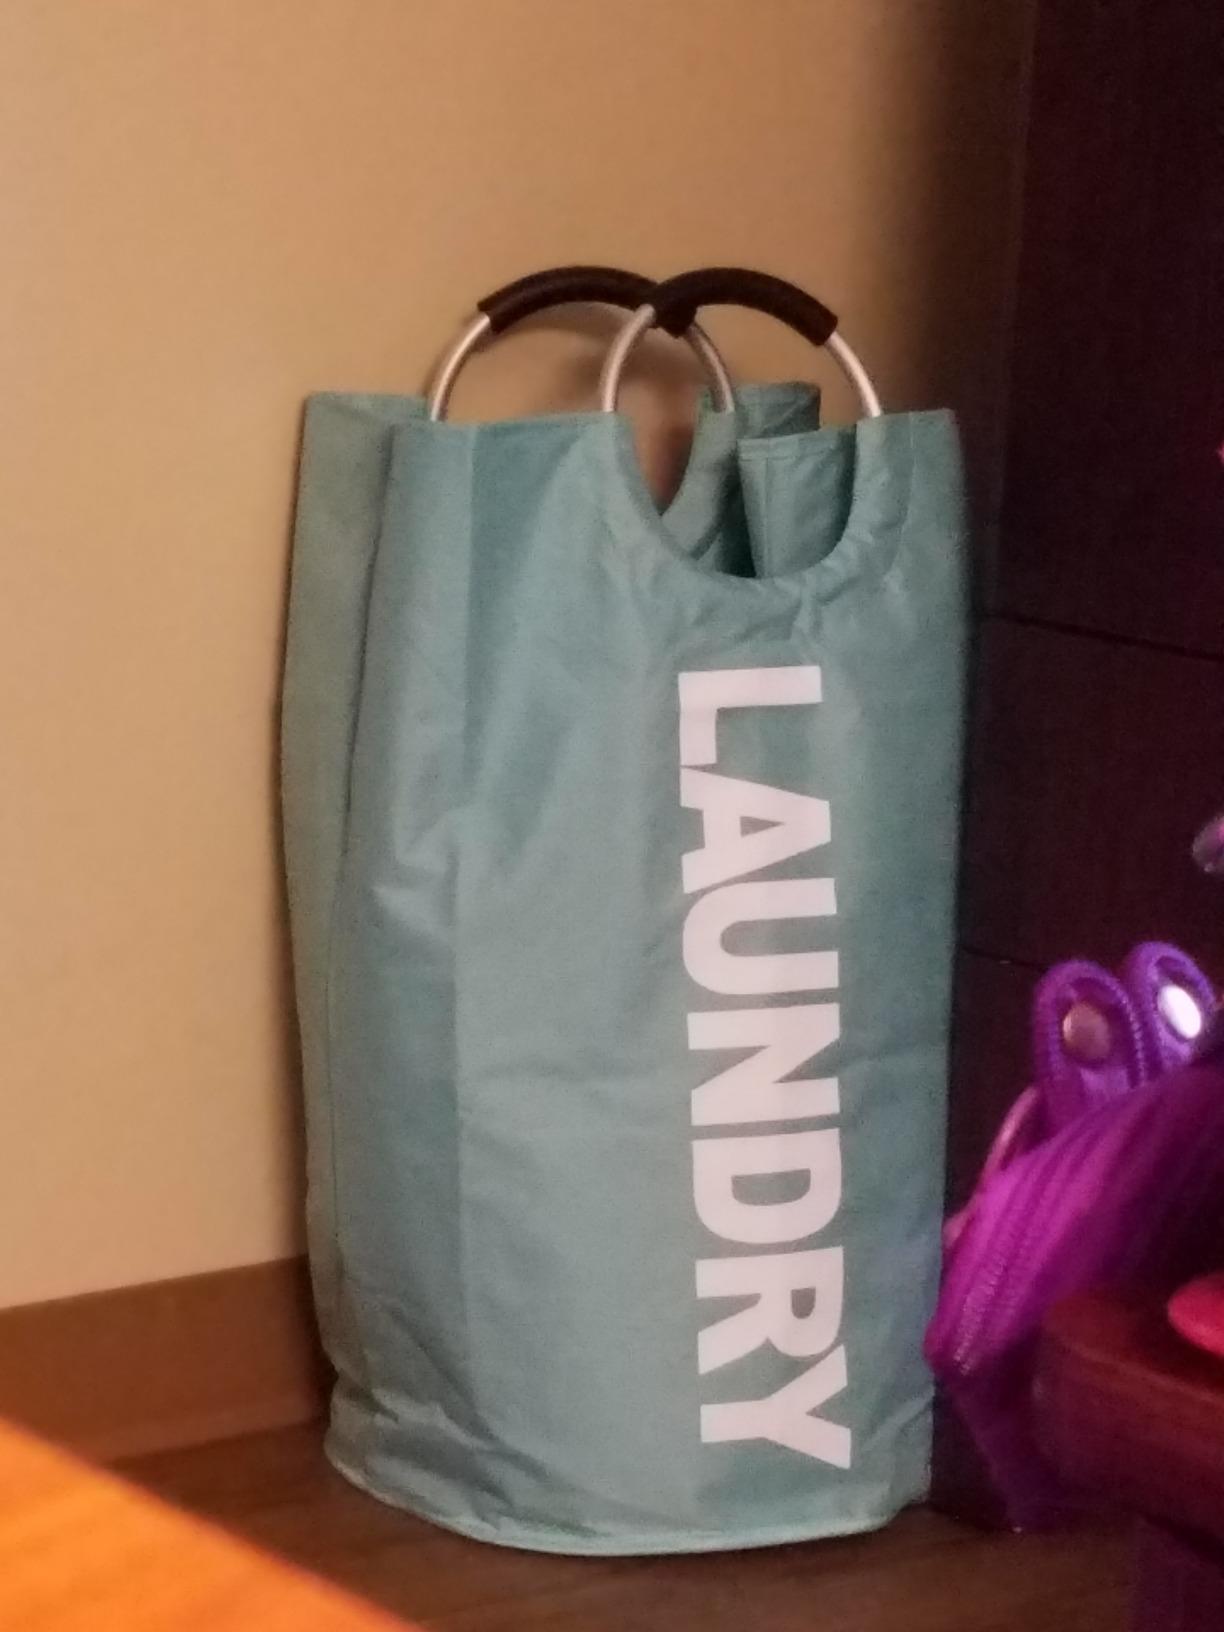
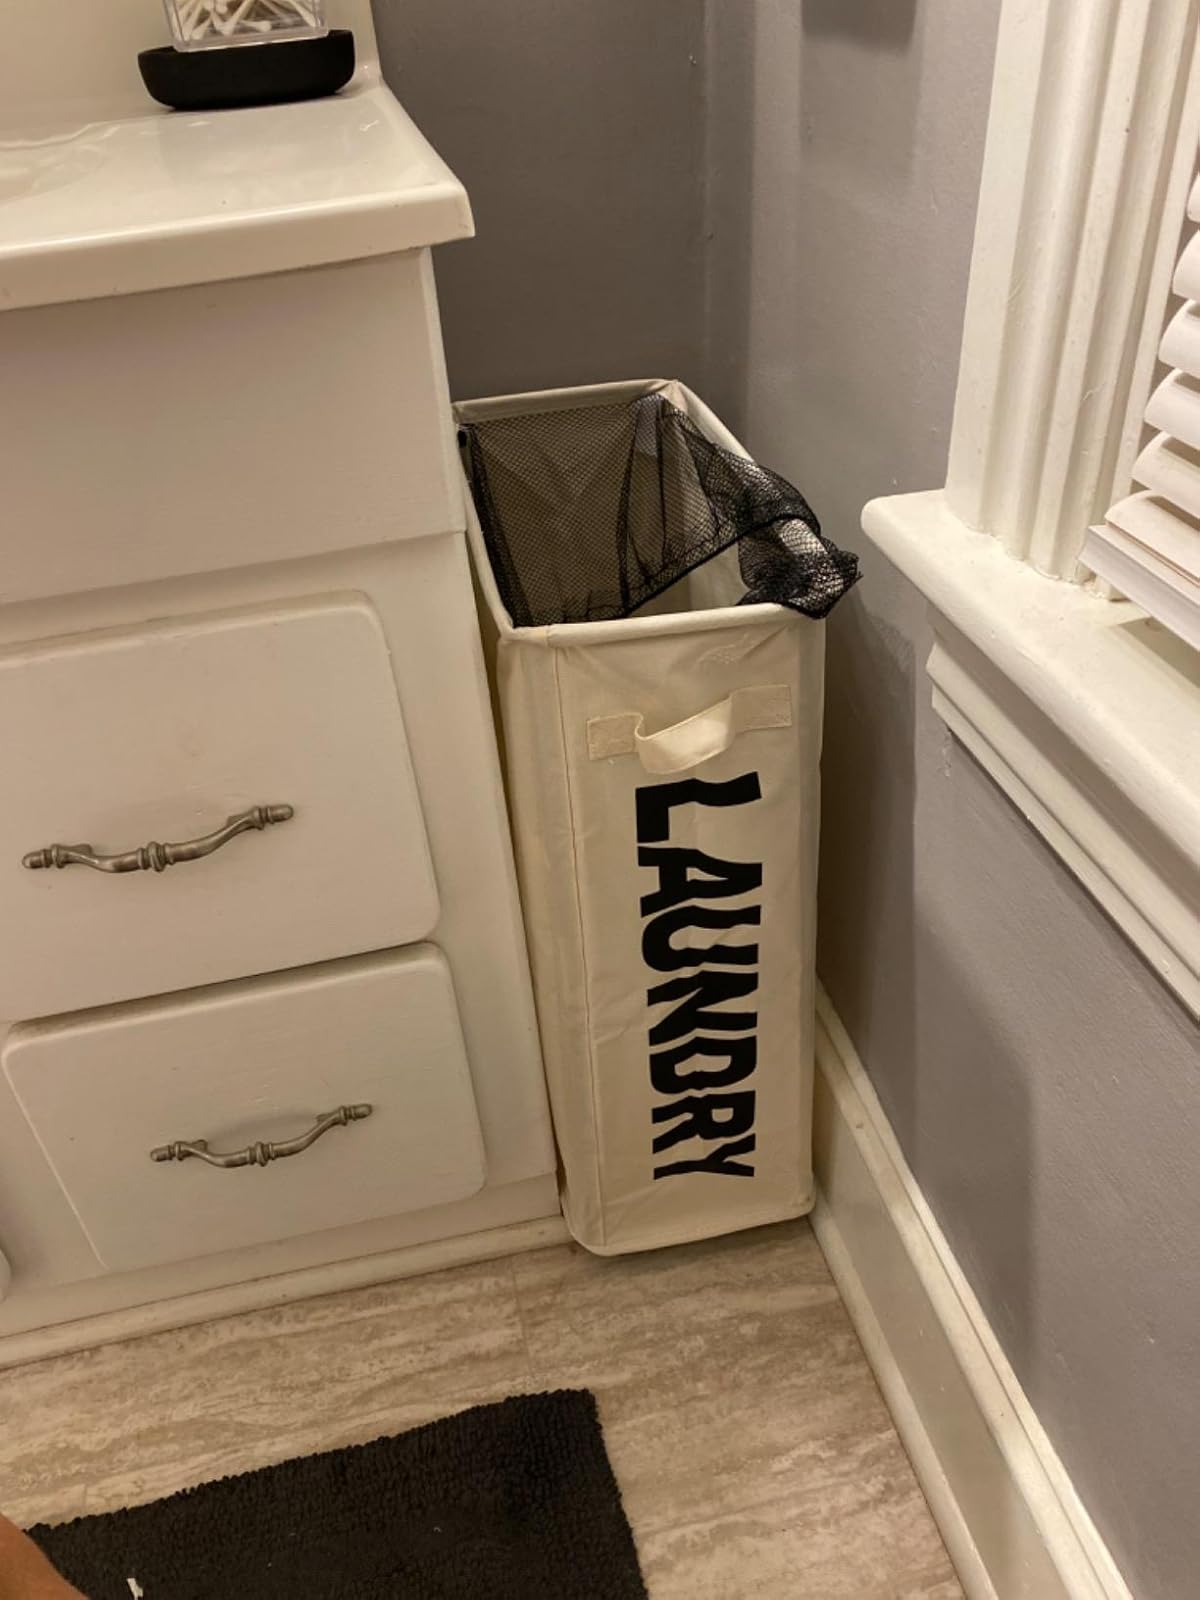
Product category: items_hamper
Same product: no